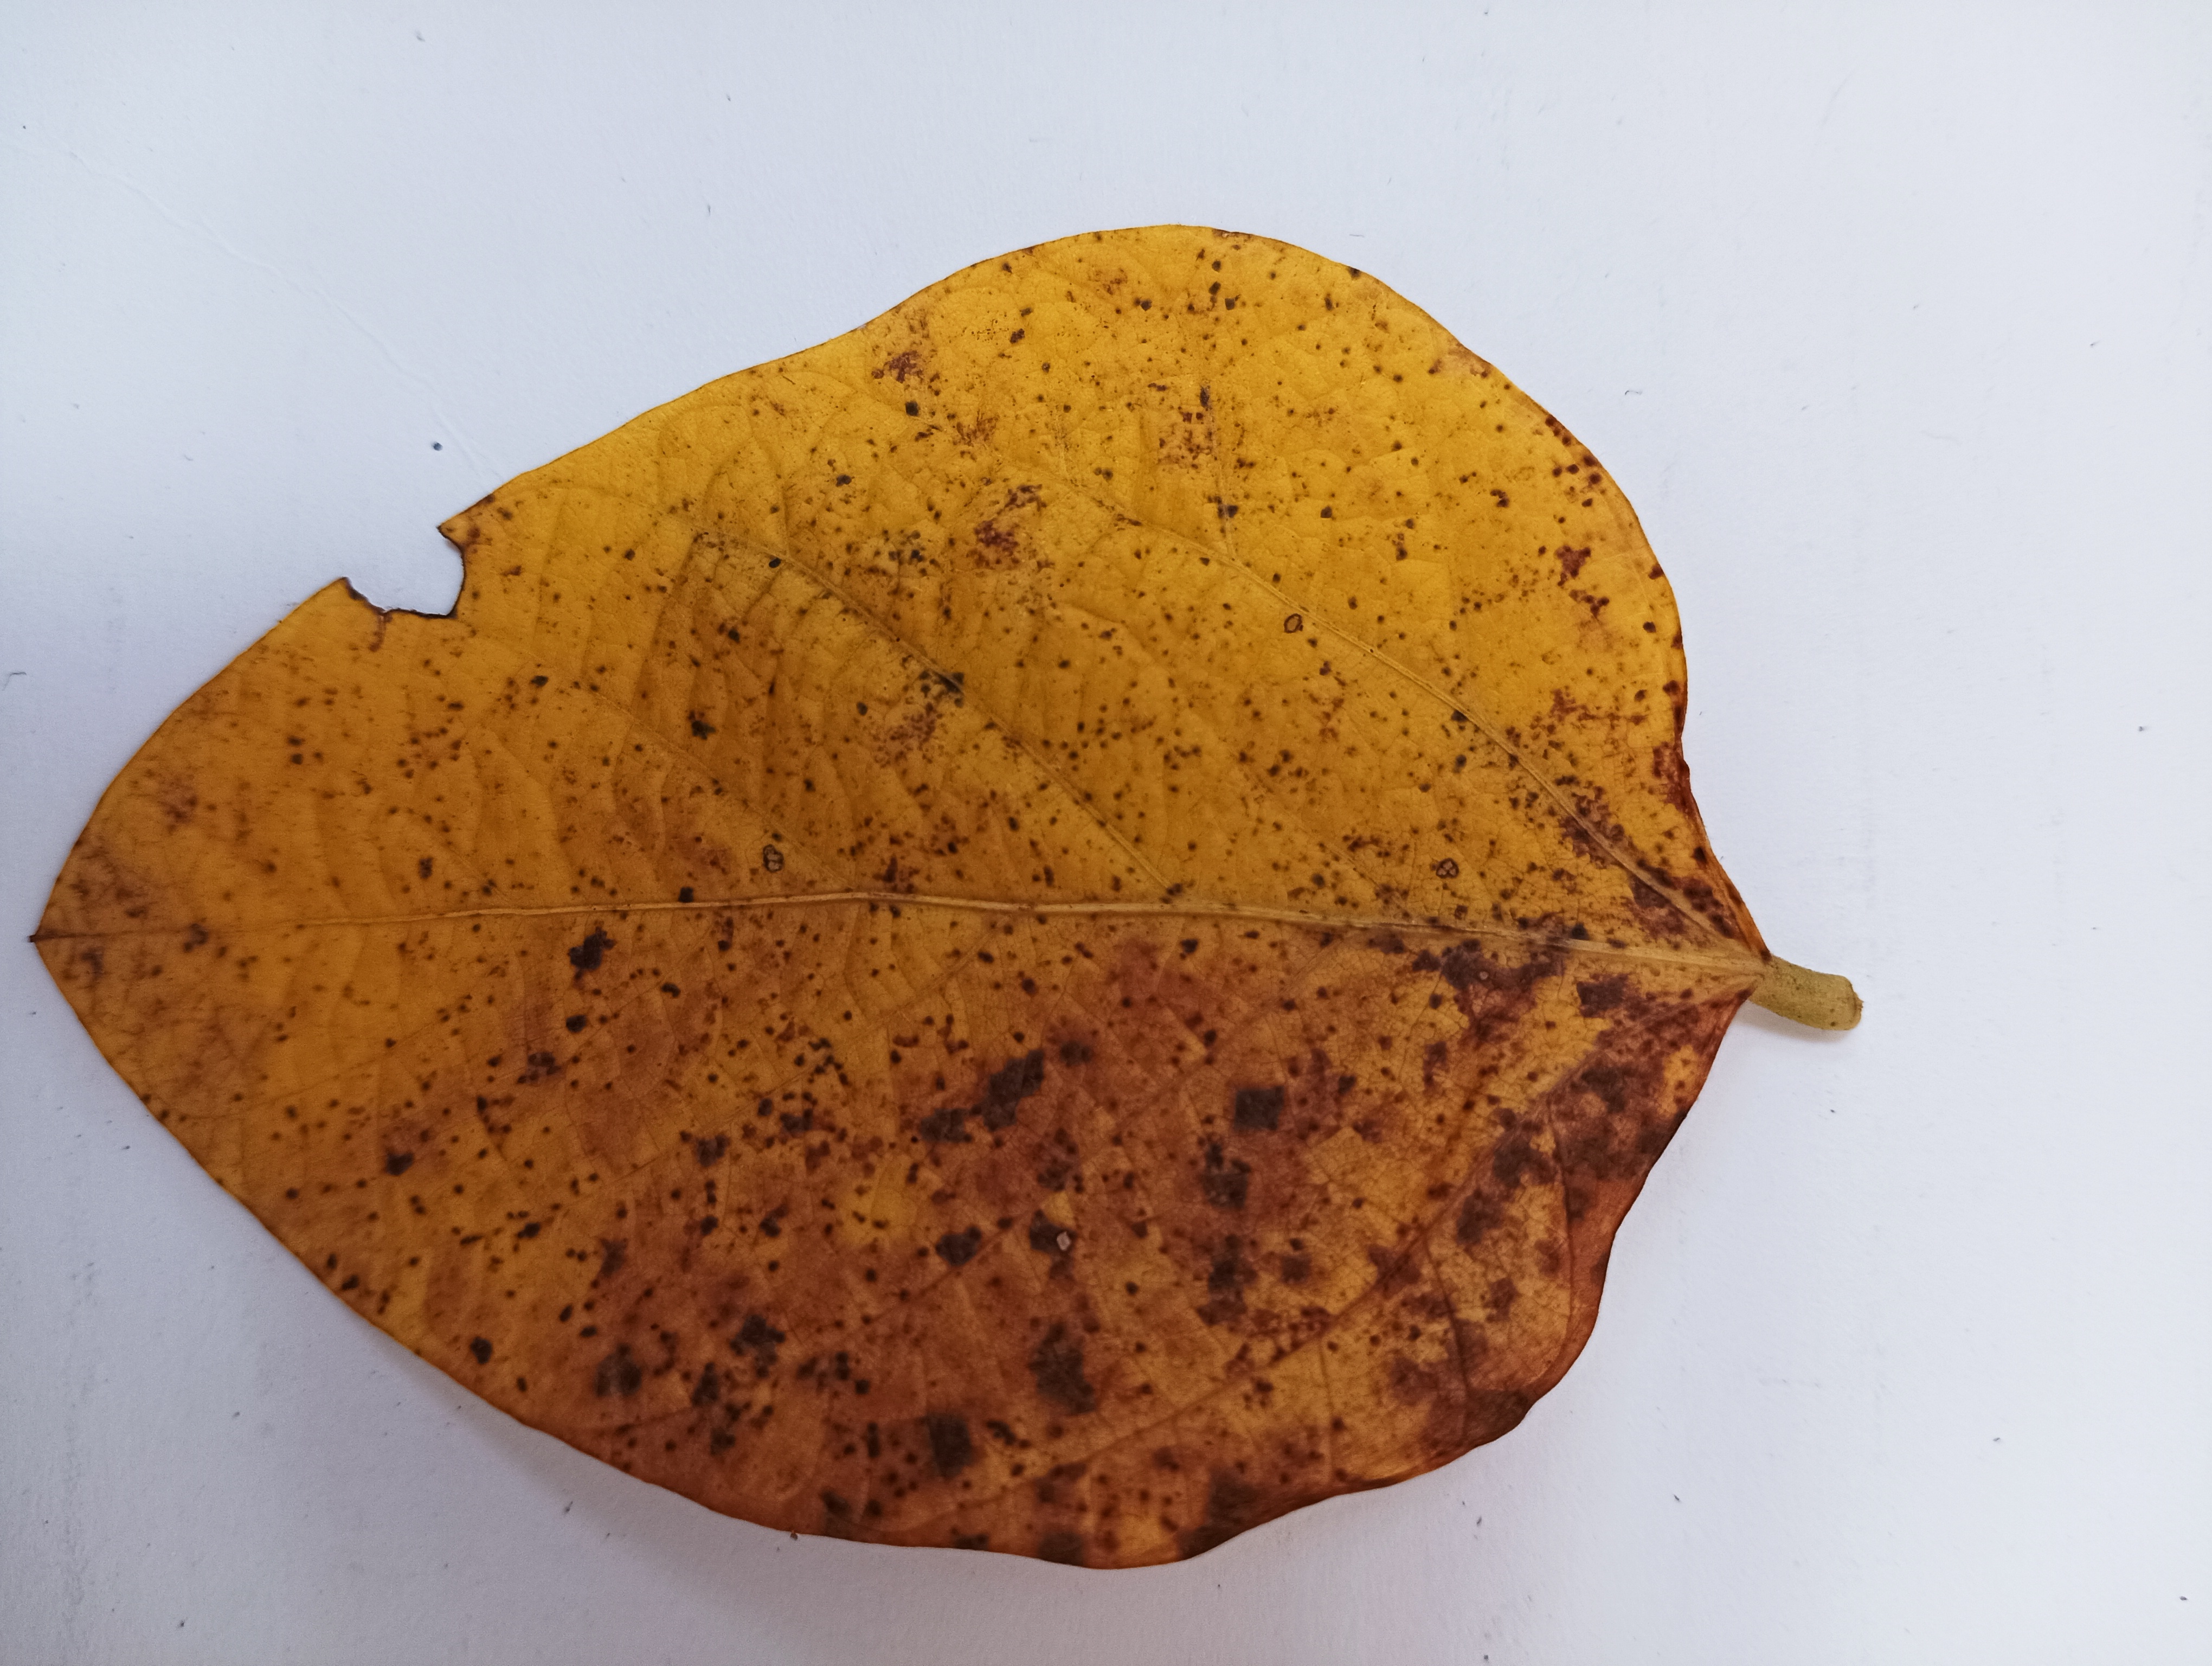
Label: Septoria_Brown_Spot